Cable in the Classroom

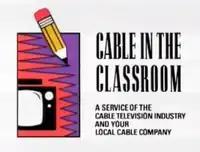
The first "Cable in the Classroom" title card used at the beginning and end of select programs (see list)

Cable in the Classroom was an American division of the National Cable & Telecommunications Association that assisted the cable television industry in providing educational content to schools. The organization was founded in 1989. A Canadian organization, also called "Cable in the Classroom" (in Quebec, "" in French), was founded in 1995, and held the same scope as the US organization.